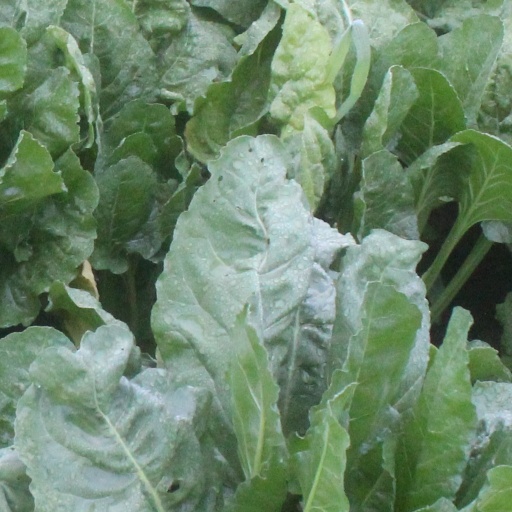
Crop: sugar beet